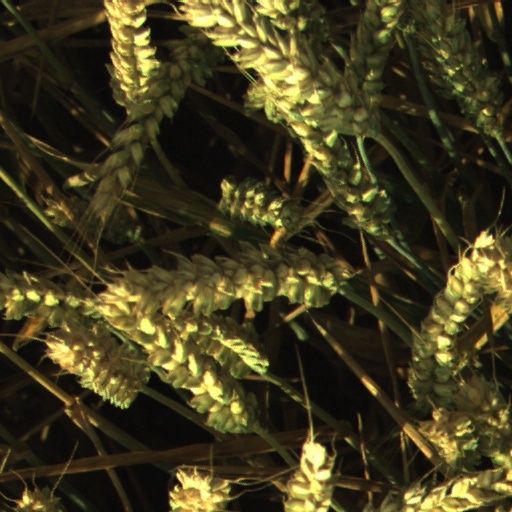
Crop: wheat